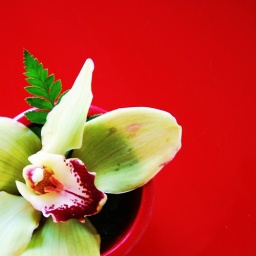
The flower in red